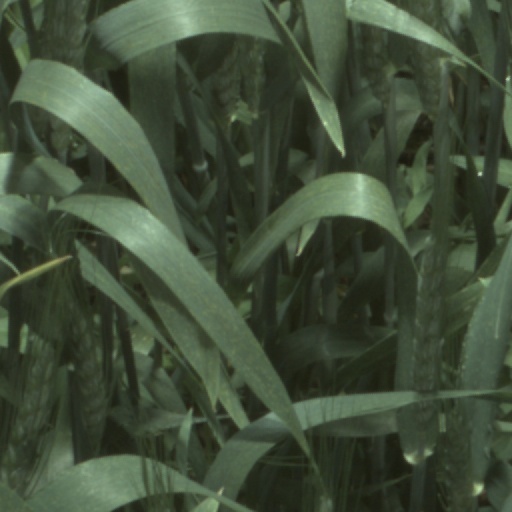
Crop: wheat